Bob's Game

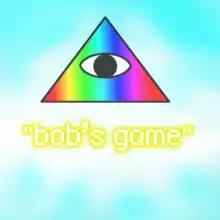
Logo

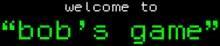
Old-style computer text saying "Welcome to Bob's Game" in white and green in front of a black

Bob's Game (stylized as "bob's game") is a role-playing video game under development since 2003 or 2004 by independent video game developer Robert Pelloni. The project is most notable for the erratic behaviour of its developer, whose quest to get an official SDK for the Nintendo DS eventually escalated into a 30-day protest, vandalizing a store, an announcement of a competing console, and several crowdfunding campaigns, with Pelloni intermittently giving eccentric statements and interviews.